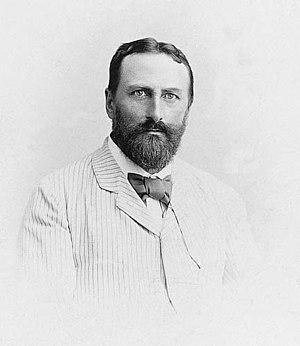
Keglević de Buzin est le patronyme d'une ancienne famille de la noblesse croate et hongroise originaire de Knin. Elle donna au royaume de Hongrie de nombreux hommes politiques et officiers distingués.